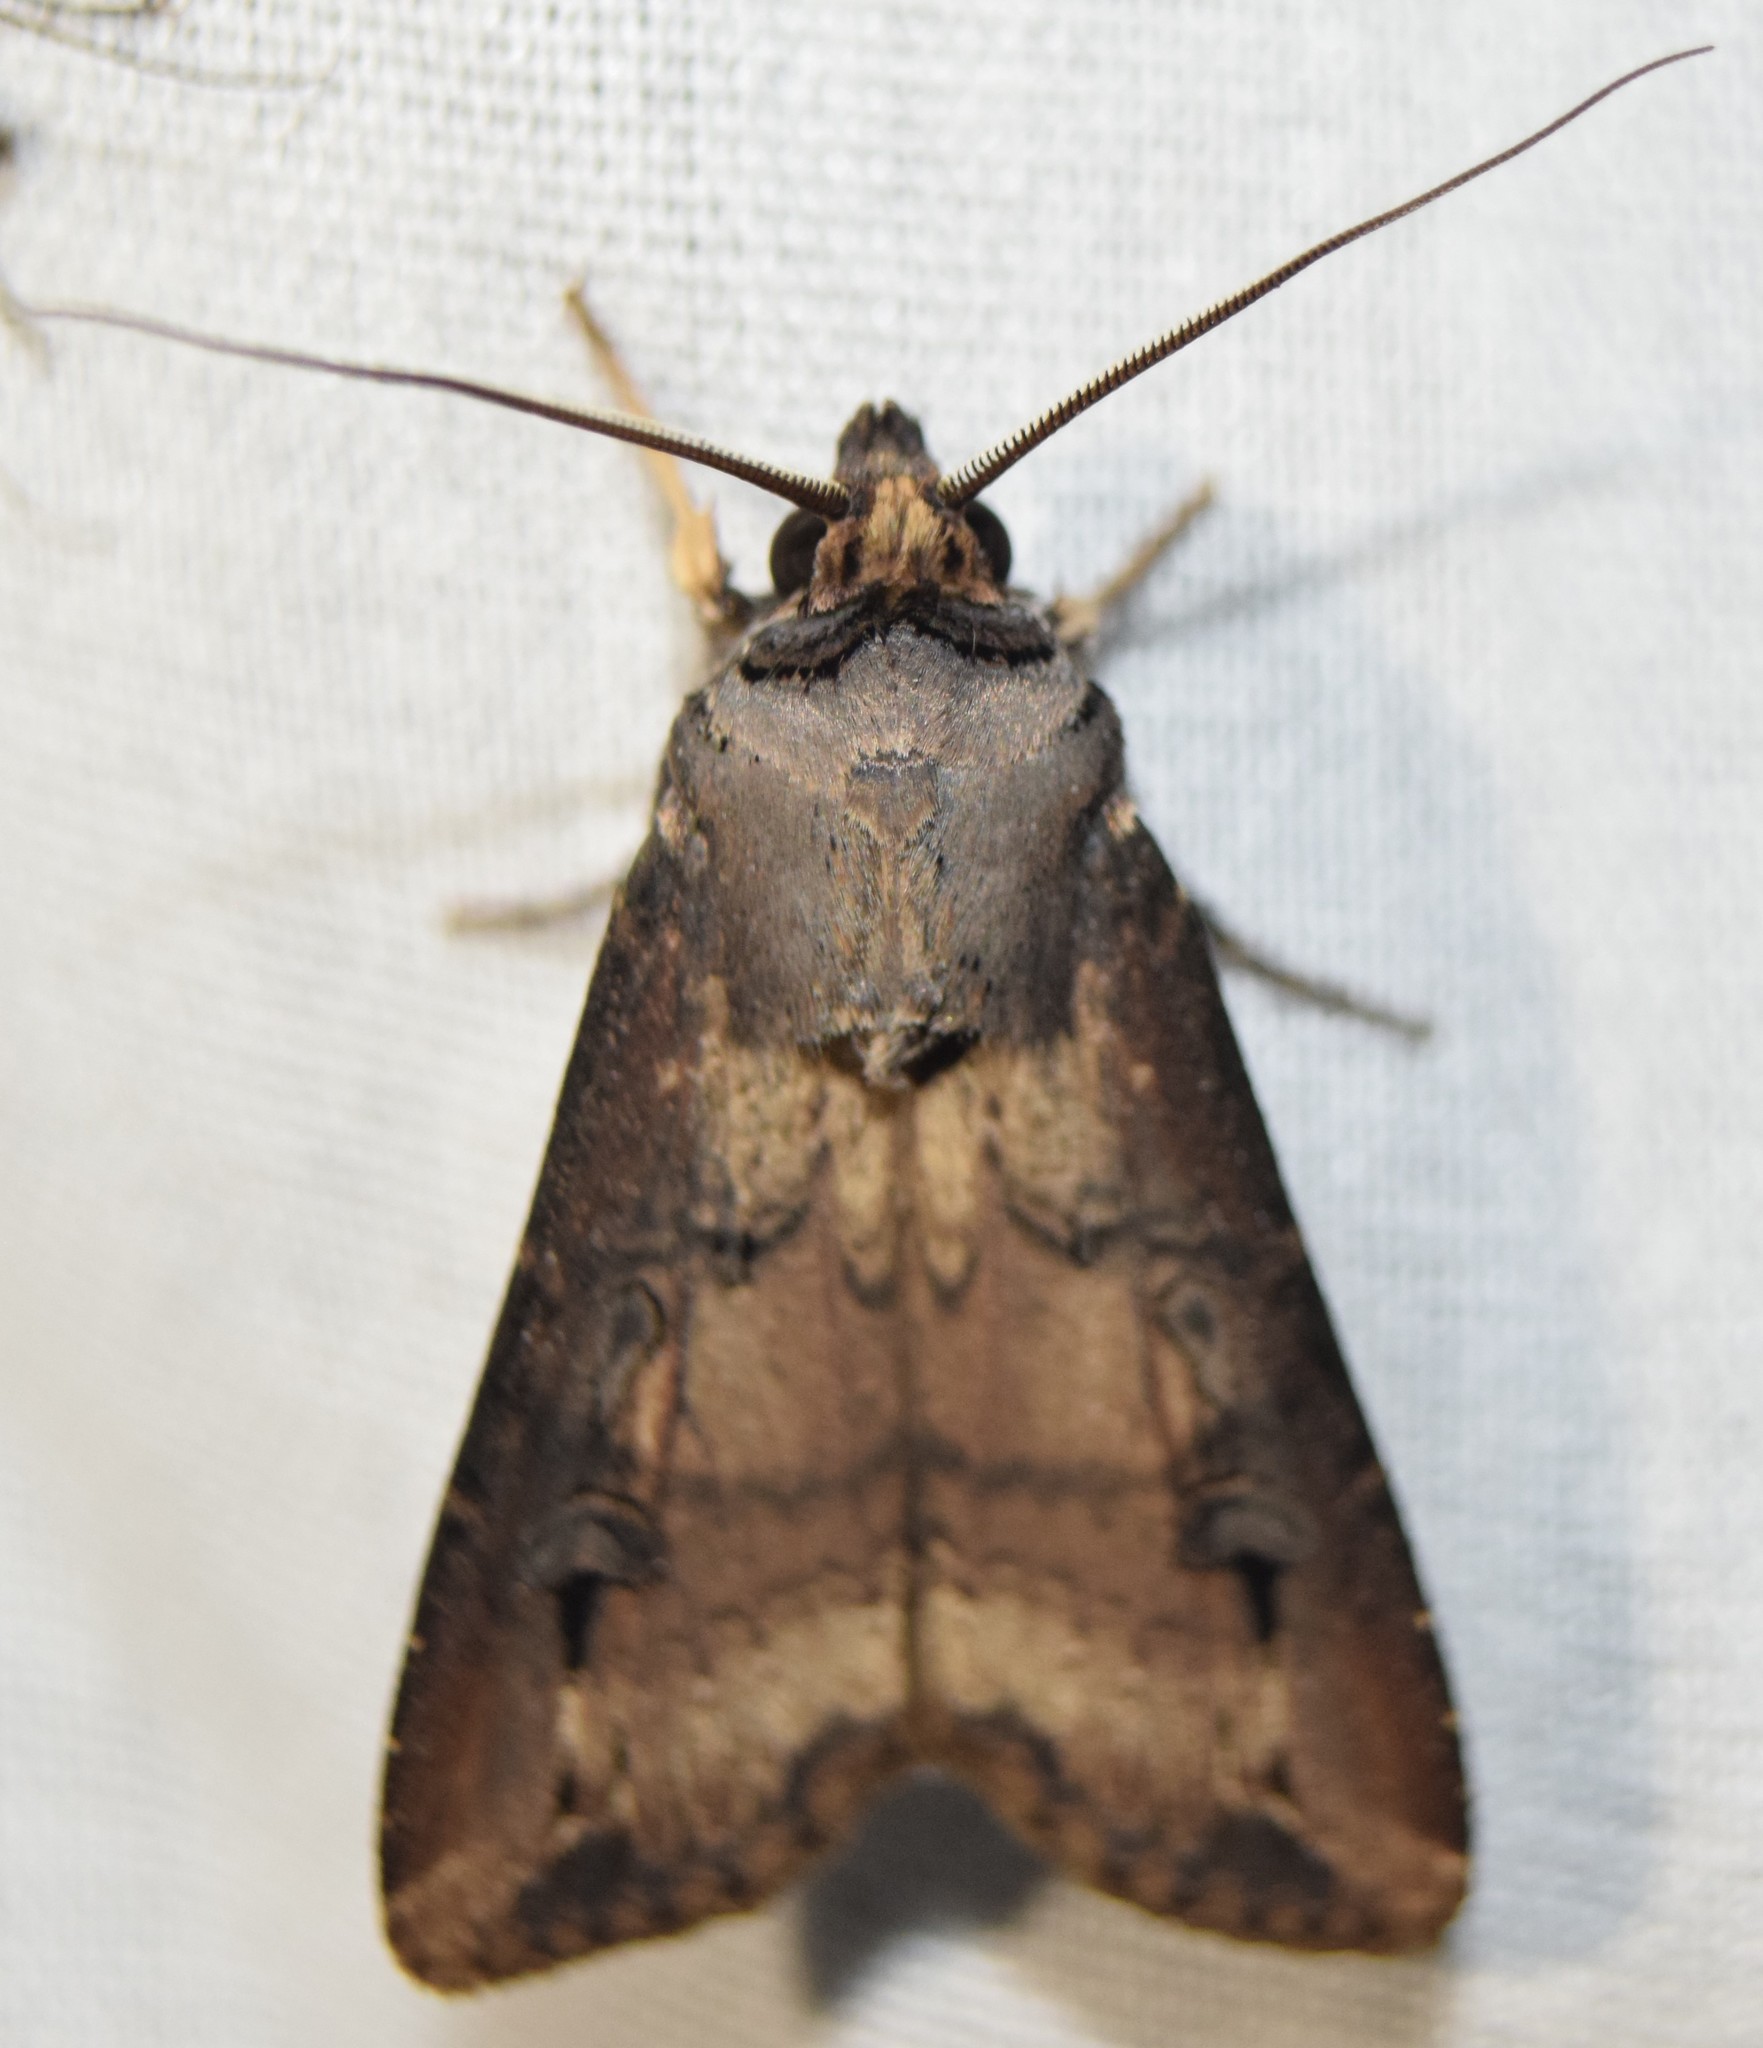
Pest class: cutworms